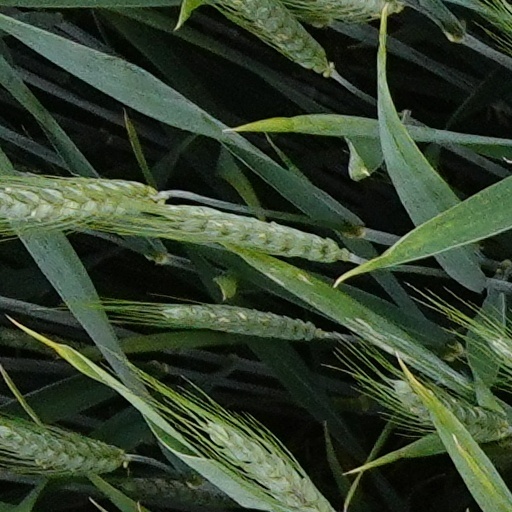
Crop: wheat